Marco Antonio Solís

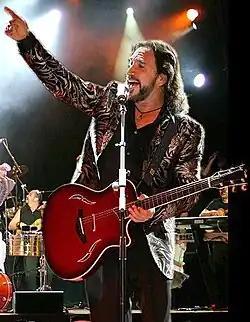
Solís in a publicity photo for his 2006 album "Trozos de Mi Alma 2"

Marco Antonio Solís Sosa (born 29 December 1959) is a Mexican musician, singer, songwriter, and record producer. Born and raised in Ario de Rosales, Michoacán, Solís began his musical career at the age of six, performing with his cousin Joel Solís as Los Hermanitos Solís. In 1975, he co-founded Los Bukis, of which he was the lead vocalist, songwriter and guitarist. The band split up after nearly two decades of success, with Solís pursuing a solo career. Solís released his debut solo album, "En Pleno Vuelo", in 1996 by Fonovisa Records.